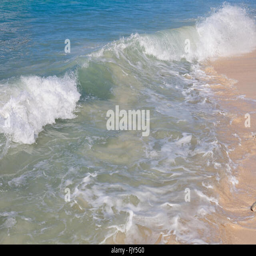
looking down on the beach from a dock